Gersprenz Valley Railway

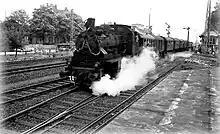
"Odenwälder Lieschen"

The Gersprenz Valley Railway is a defunct railway track in the Gersprenz valley of the Odenwald that was operated until 1963 and ran from Reichelsheim via Fränkisch‐Crumbach, Brensbach, and Groß-Bieberau to Reinheim. Folklore had named the railway "Odenwälder Lieschen" ("Lisa of the Odenwald" in the diminutive). Rails were dismantled from Bieberau southwards in 1964.